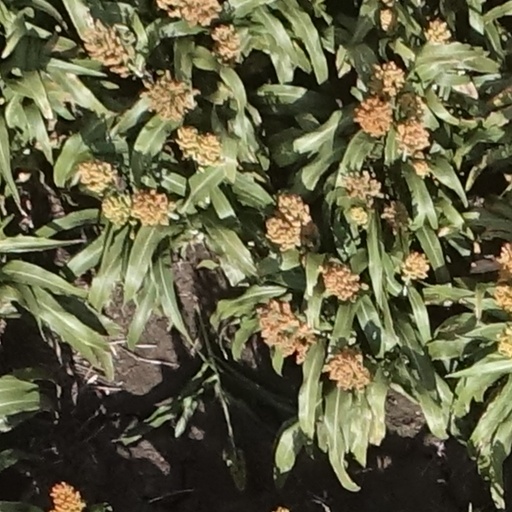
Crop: sorghum